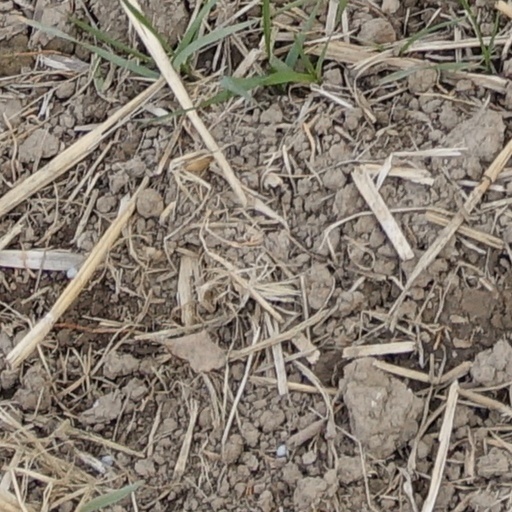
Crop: wheat